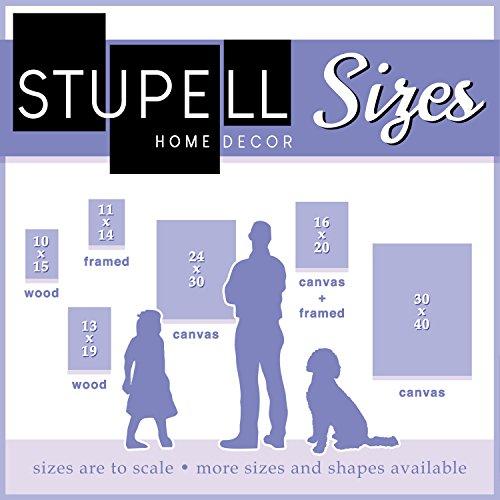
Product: The Kids Room by Stupell I Love You to The Moon and Back On Pink with White Border Rectangle Wall Plaque, 11 x 0.5 x 15, Proudly Made in USA
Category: Baby Products | Nursery | Décor | Wall Décor | Wall Plaques
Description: Lithograph Print Mounted on Sturdy 0.5 Inch MDF wood.
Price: $23.56
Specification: ProductDimensions:10x15x0.5inches|ItemWeight:2pounds|ShippingWeight:2.65pounds(Viewshippingratesandpolicies)|Department:baby-girls|Manufacturer:TheKidsRoombyStupell|ASIN:B00MF8R9QS|Itemmodelnumber:brp-1598